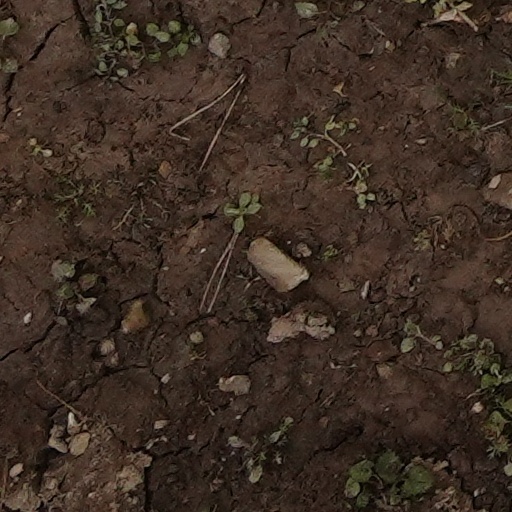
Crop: wheat